Oregon (band)

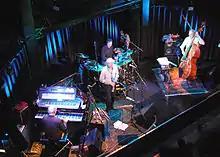
Oregon Innsbruck 2010

Oregon is an American jazz and world music group, formed in 1970 by Ralph Towner, Paul McCandless, Glen Moore, and Collin Walcott.